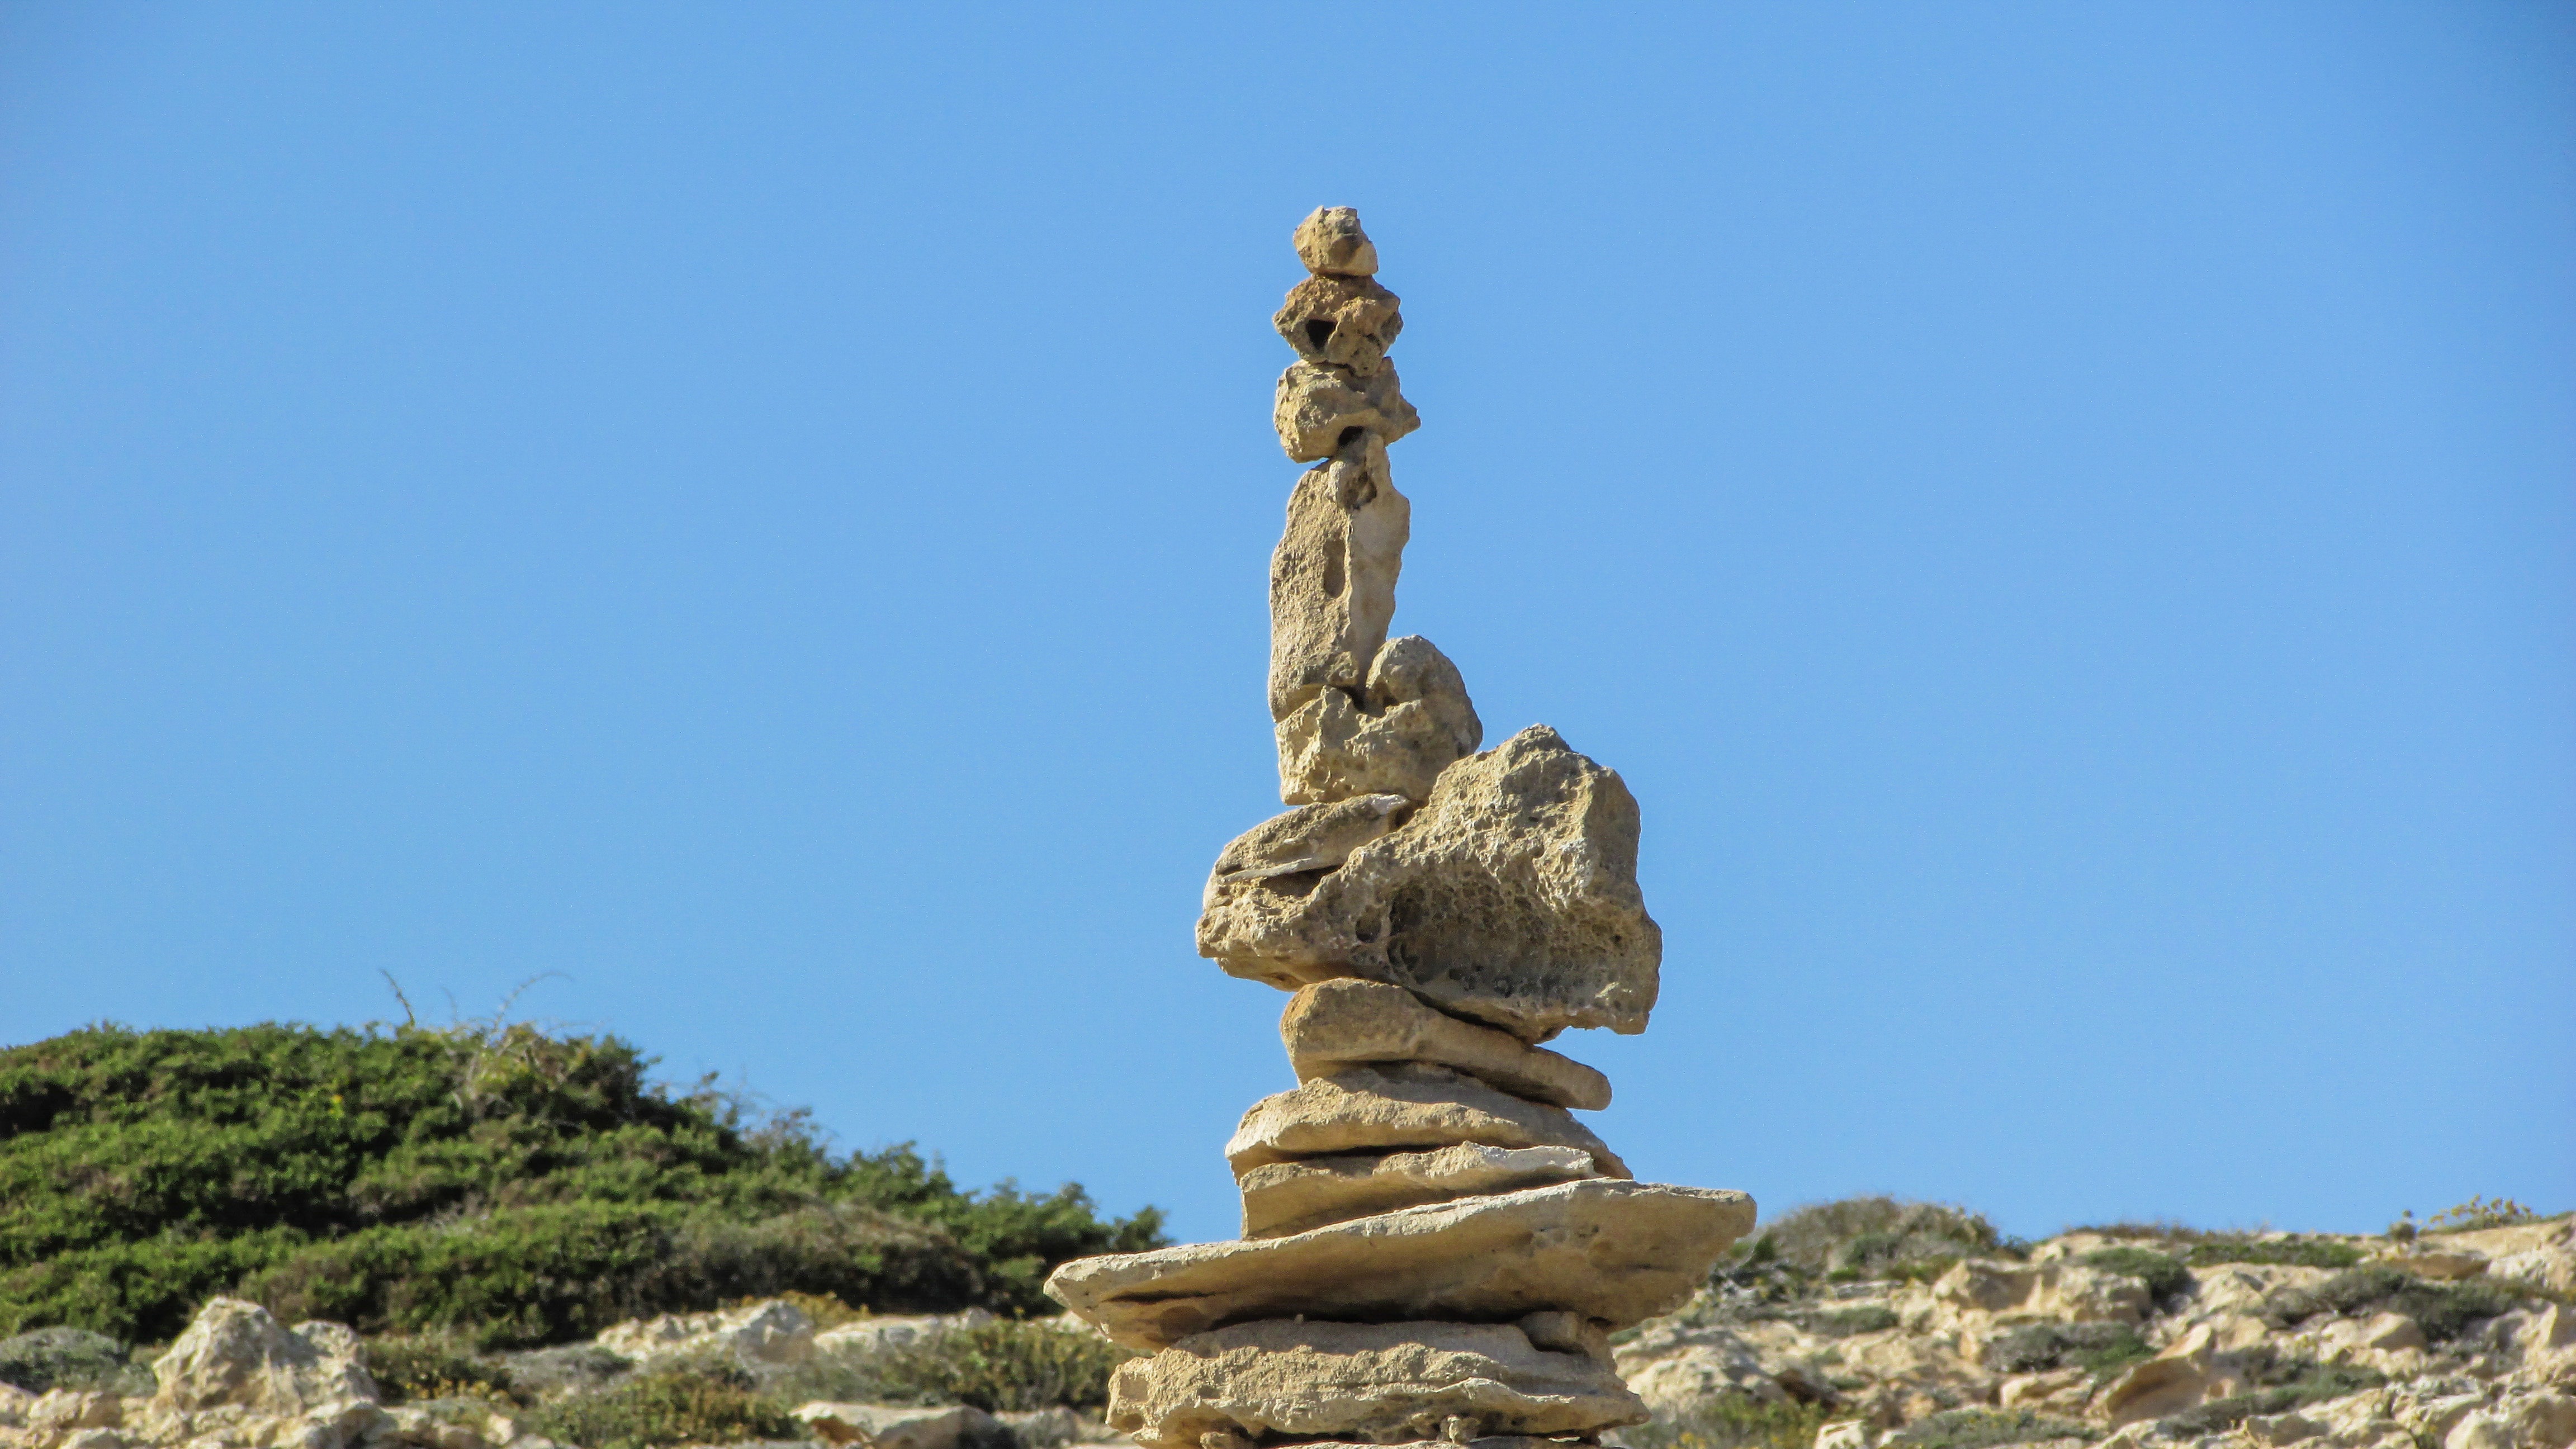
rock, hiking, trail, monument, statue, landmark, national park, sculpture, stones, art, temple, cavo greko, path sign, cyprus, monolith, ancient history